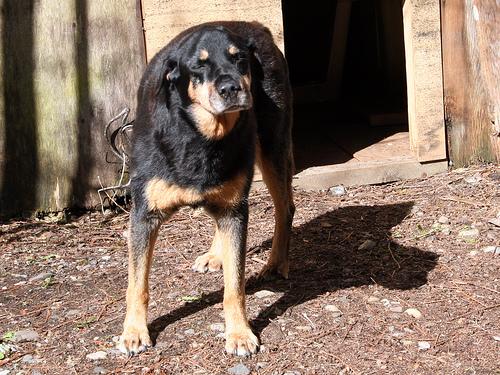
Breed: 224-n000060-Rottweiler